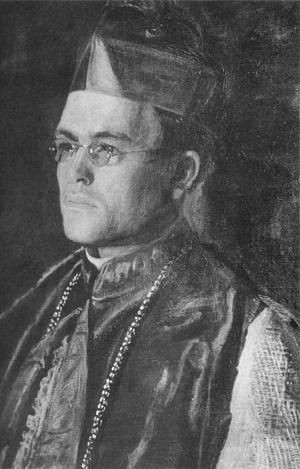
La liste des évêques et archevêques de Philadelphie recense les noms des évêques puis des archevêques qui se sont succédé sur le siège épiscopal de Philadelphie, aux Etats-Unis, depuis la fondation du diocèse de Philadelphie le 8 avril 1808 par détachement de celui de Baltimore. Le diocèse est érigé en archidiocèse métropolitain sous le nom d'archidiocèse de Philadelphie le 12 février 1875.